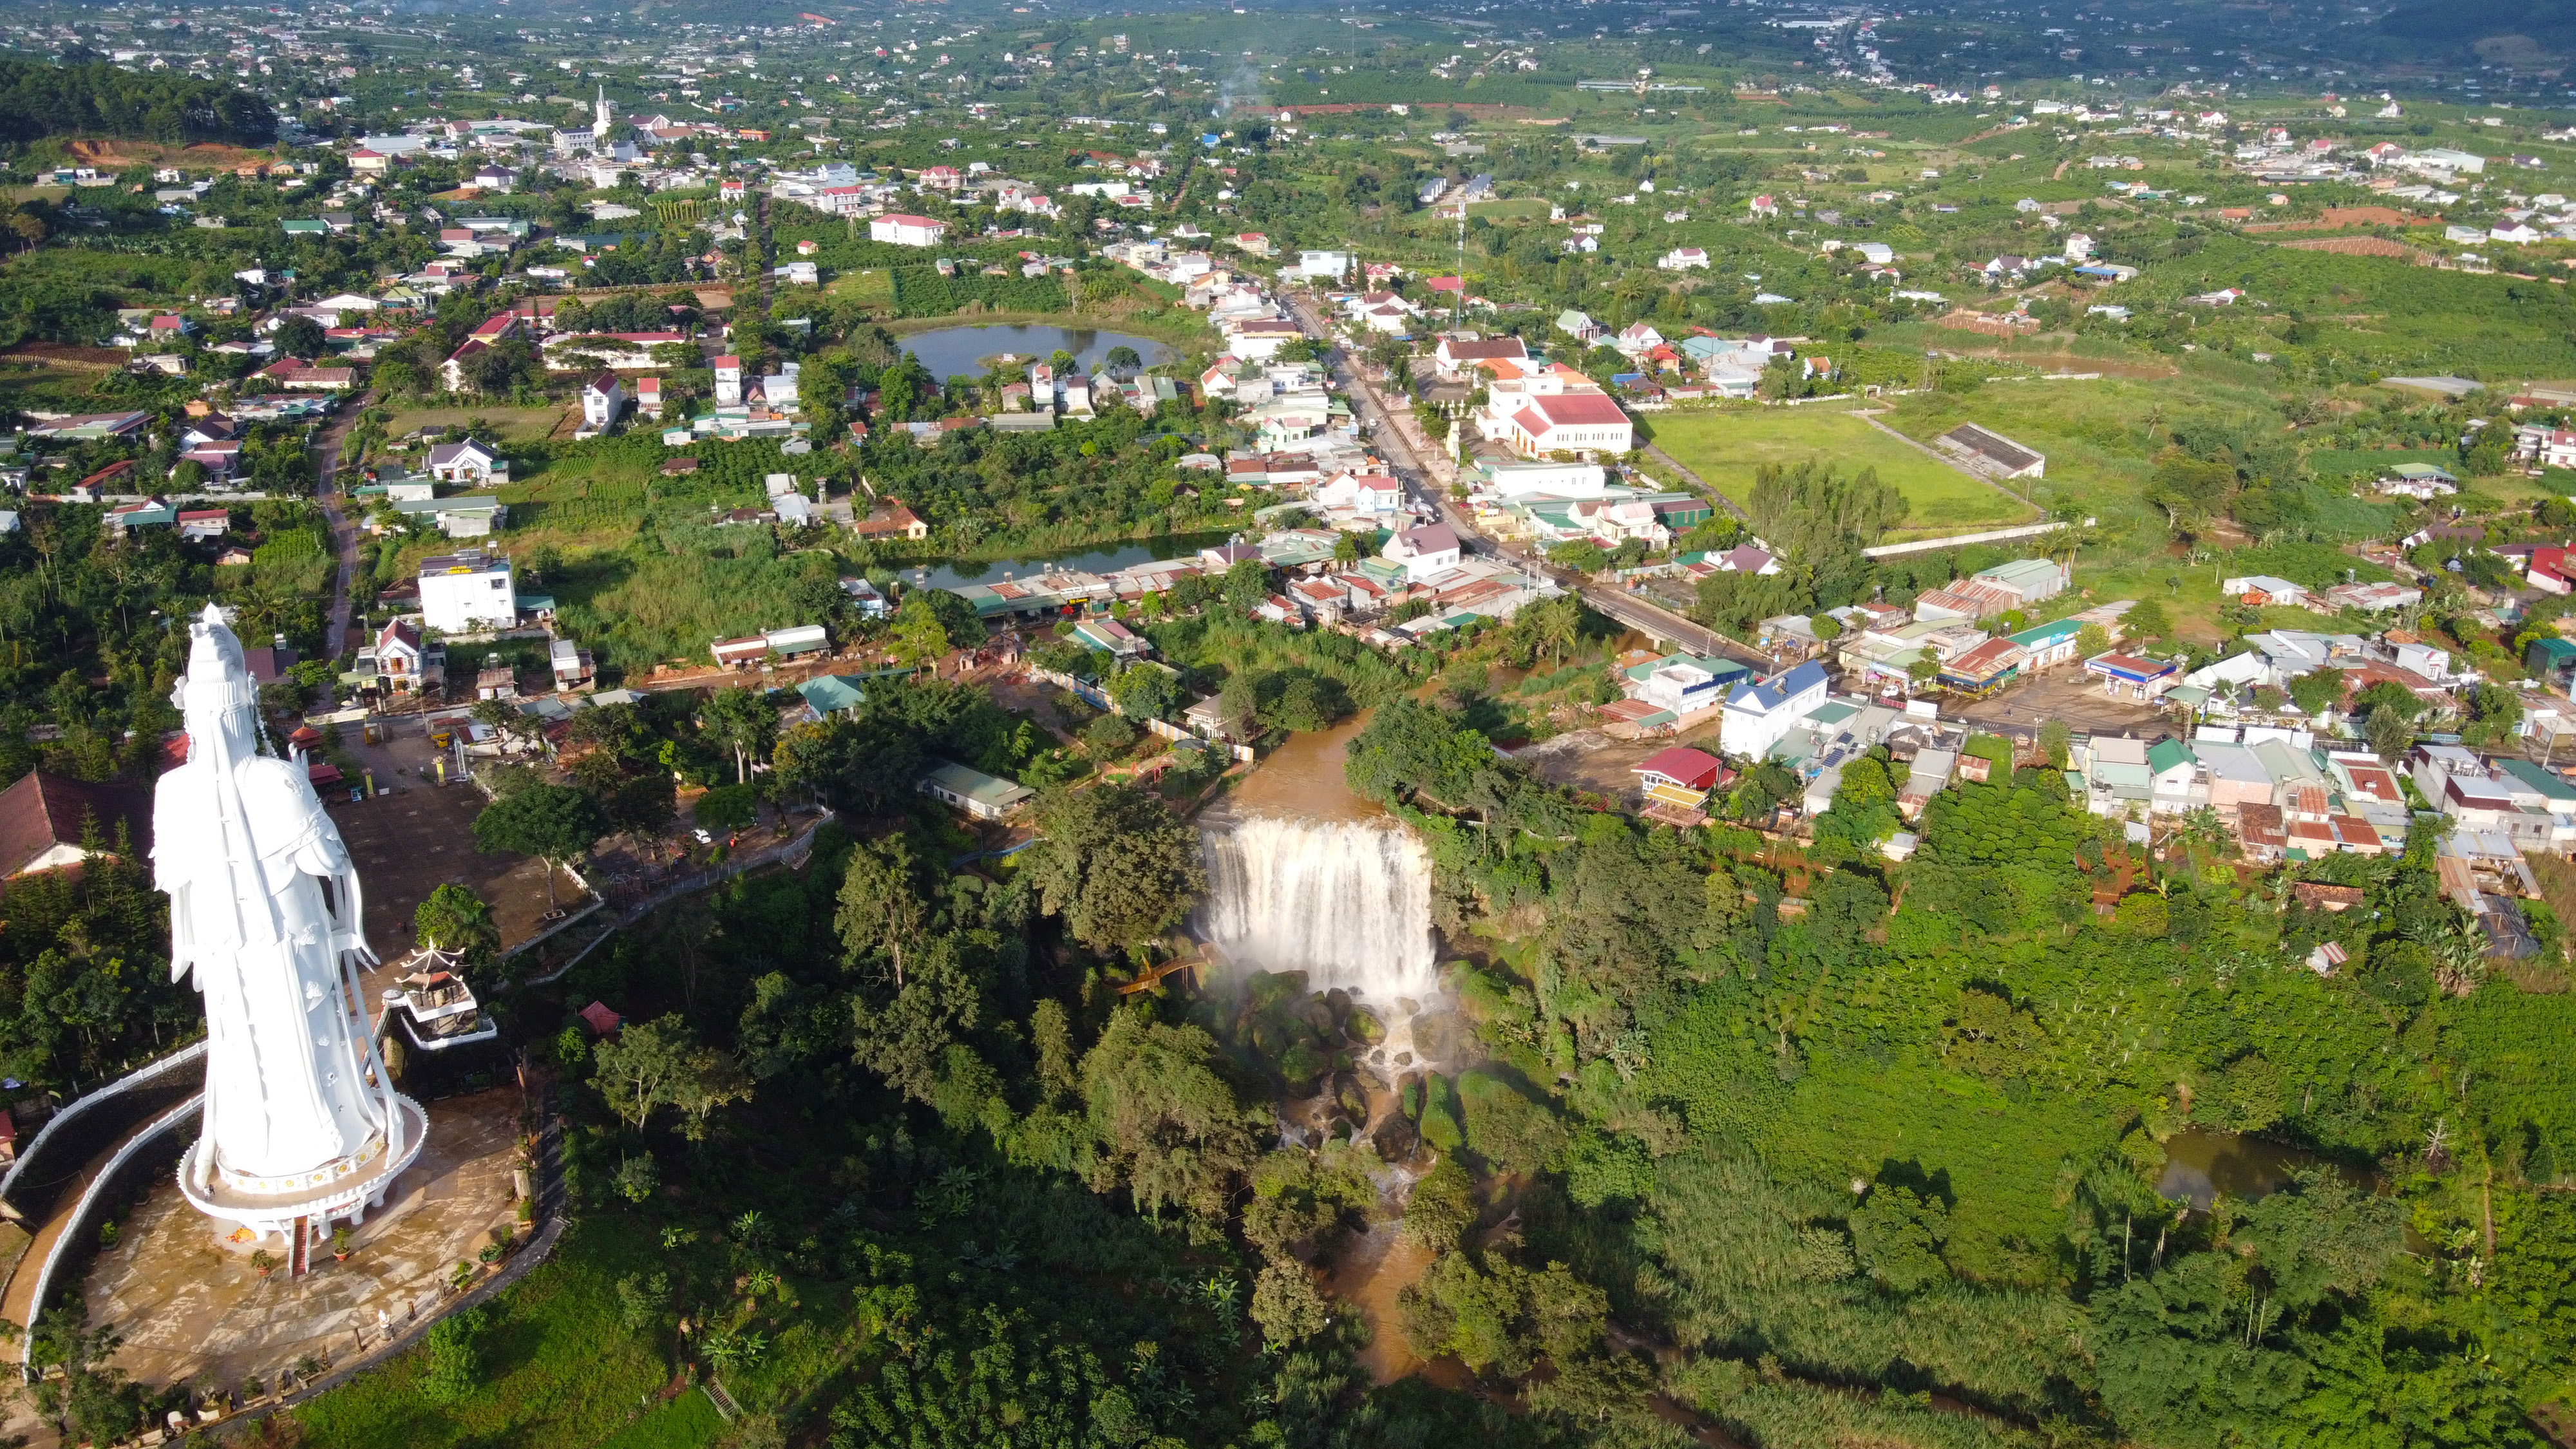
user: text: Bức tượng lớn trong hình có màu chủ đạo là gì?
assistant: text: Màu trắng.

user: text: Có bao nhiêu cây cầu bắc qua sông/suối được nhìn thấy rõ ràng trong hình?
assistant: text: Một cây cầu (hiện ở phía trên bên phải thác nước).

user: text: Thác nước nổi bật trong ảnh được biết đến với tên gọi nào?
assistant: text: Thác Voi (thuộc phường Nghĩa Thành, TP. Gia Nghĩa, tỉnh Đắk Nông).

user: text: Bức tượng Phật lớn màu trắng trong ảnh đại diện cho vị Bồ Tát nào trong Phật giáo Việt Nam?
assistant: text: Bồ Tát Quán Thế Âm.

user: text: Khu vực du lịch chính trong ảnh, bao gồm cả thác nước và bức tượng Phật lớn, có tên là gì?
assistant: text: Khu du lịch Thác Voi – Gia Nghĩa, nổi tiếng với thác nước đẹp, cảnh quan xanh và tượng Quan Âm lớn.